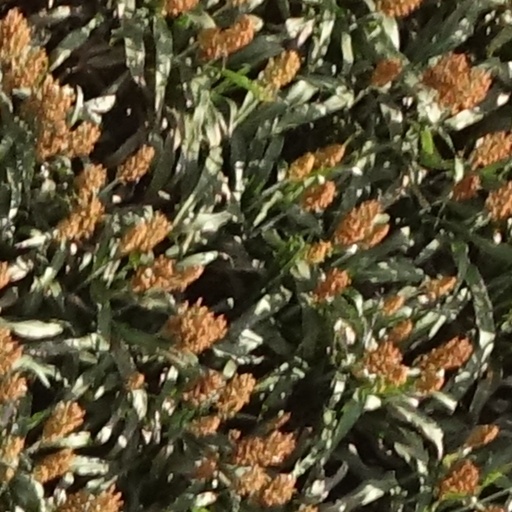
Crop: sorghum